Greg Sestero

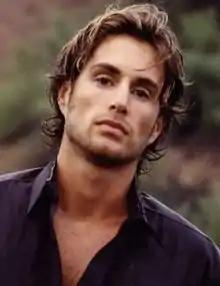
Sestero in 2011

Greg Sestero (born July 15, 1978) is an American actor, filmmaker, model and author. He is best known for his role as Mark in the 2003 cult film "The Room", as well as for his well-received memoir "The Disaster Artist", detailing his experiences making "The Room", which was itself later adapted into a 2017 film.